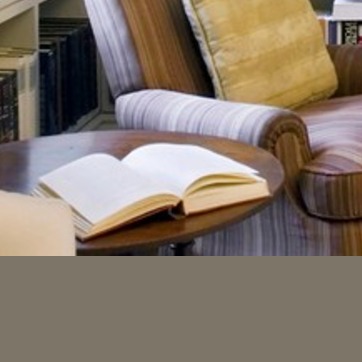
Material: paper